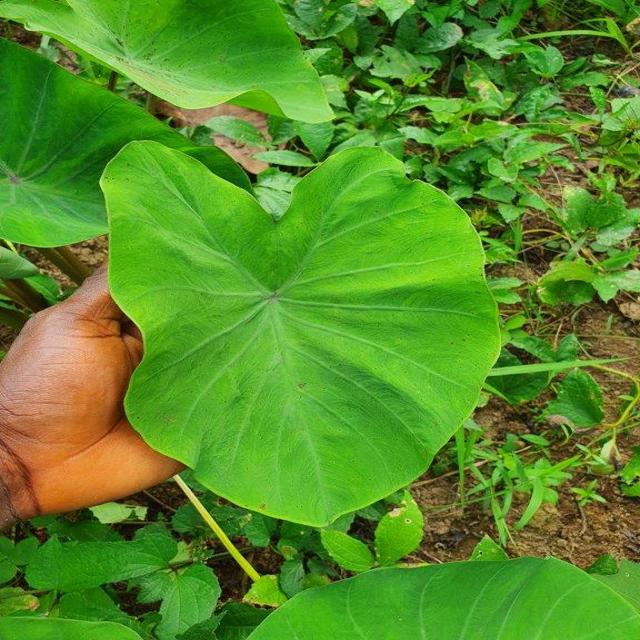
Label: Healthy